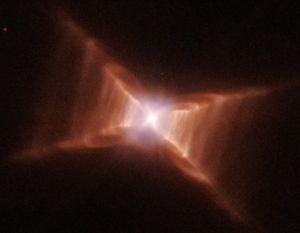
Une protonébuleuse planétaire ou prénébuleuse planétaire est un objet astronomique constituant l'étape intermédiaire dans l'évolution d'une étoile entre une étoile de la branche asymptotique des géantes et une nébuleuse planétaire. Cette phase a longtemps été un chaînon manquant dans la compréhension de l'évolution des étoiles.
La nébuleuse du Rectangle rouge, également connue sous le nom de HD 44179, est une protonébuleuse planétaire de forme rectangulaire située à environ 2 300 années-lumière de la Terre dans la constellation de la Licorne.